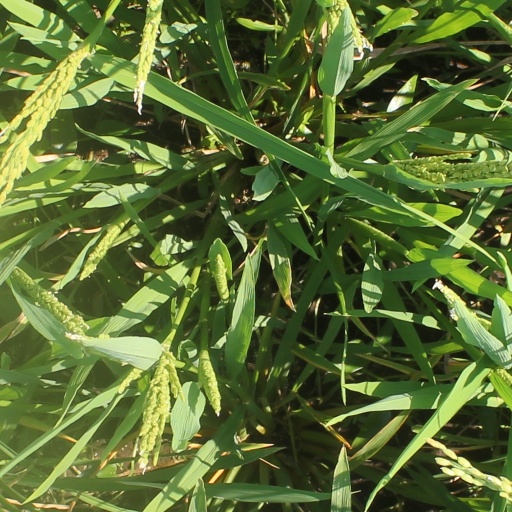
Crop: rice